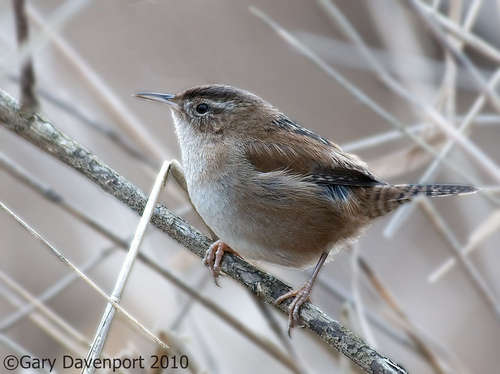
a white breasted bird with a narrow bill with white speckled on black back.
this bird has a brown belly and breast, black wings with white wing tipsthe bird has light brown colored side and coverts with some black streaks on them as well as on it's retrices.
small grey brown black and white bird with long brown tarsus and medium brown beak
this bird has a long pointed bill and round belly.
a small bird with a long flat beak, brown feathers, and a darker brown on its wings.
the beak is long and flat, the bird's head is small compared to the body, the bird is a mixture of brown, black , and grey.
this bird's wings are black at the tip, and it has pink tarsus and feet.
this bird has a brown crown as well as a small black bill
this bird has grey tarsus and feet with a white and black bill and a white breast.
Species: Marsh Wren